CJCO-DT

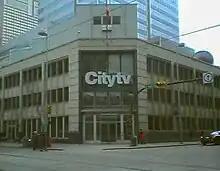
Omni's former studios with its sister station CKAL in Downtown Calgary.

The station was licensed by the Canadian Radio-television and Telecommunications Commission (CRTC) on June 8, 2007, and it launched on September 15, 2008. The station was originally assigned the call sign CHXC by Industry Canada, but this was changed to CJCO in February 2008.